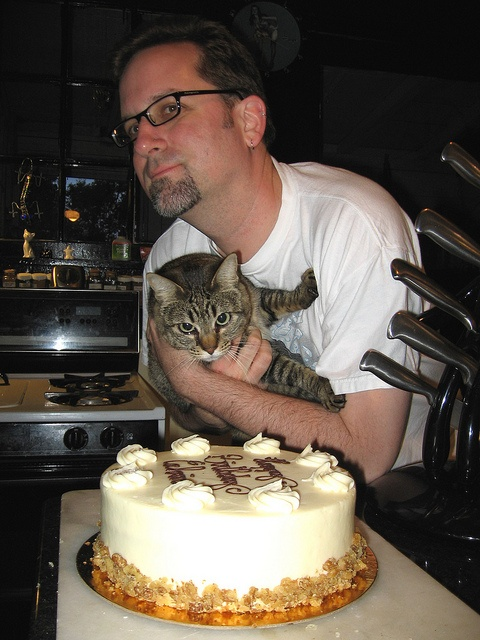
A man holding a cat on top of a white cake.
a man holding a cat next to a birthday cake.
A man is holding a cat overlooking a birthday cake.
A man holding his cat sitting in front of a birthday cake.
A man holding a cat in a kitchen in front of a cake.